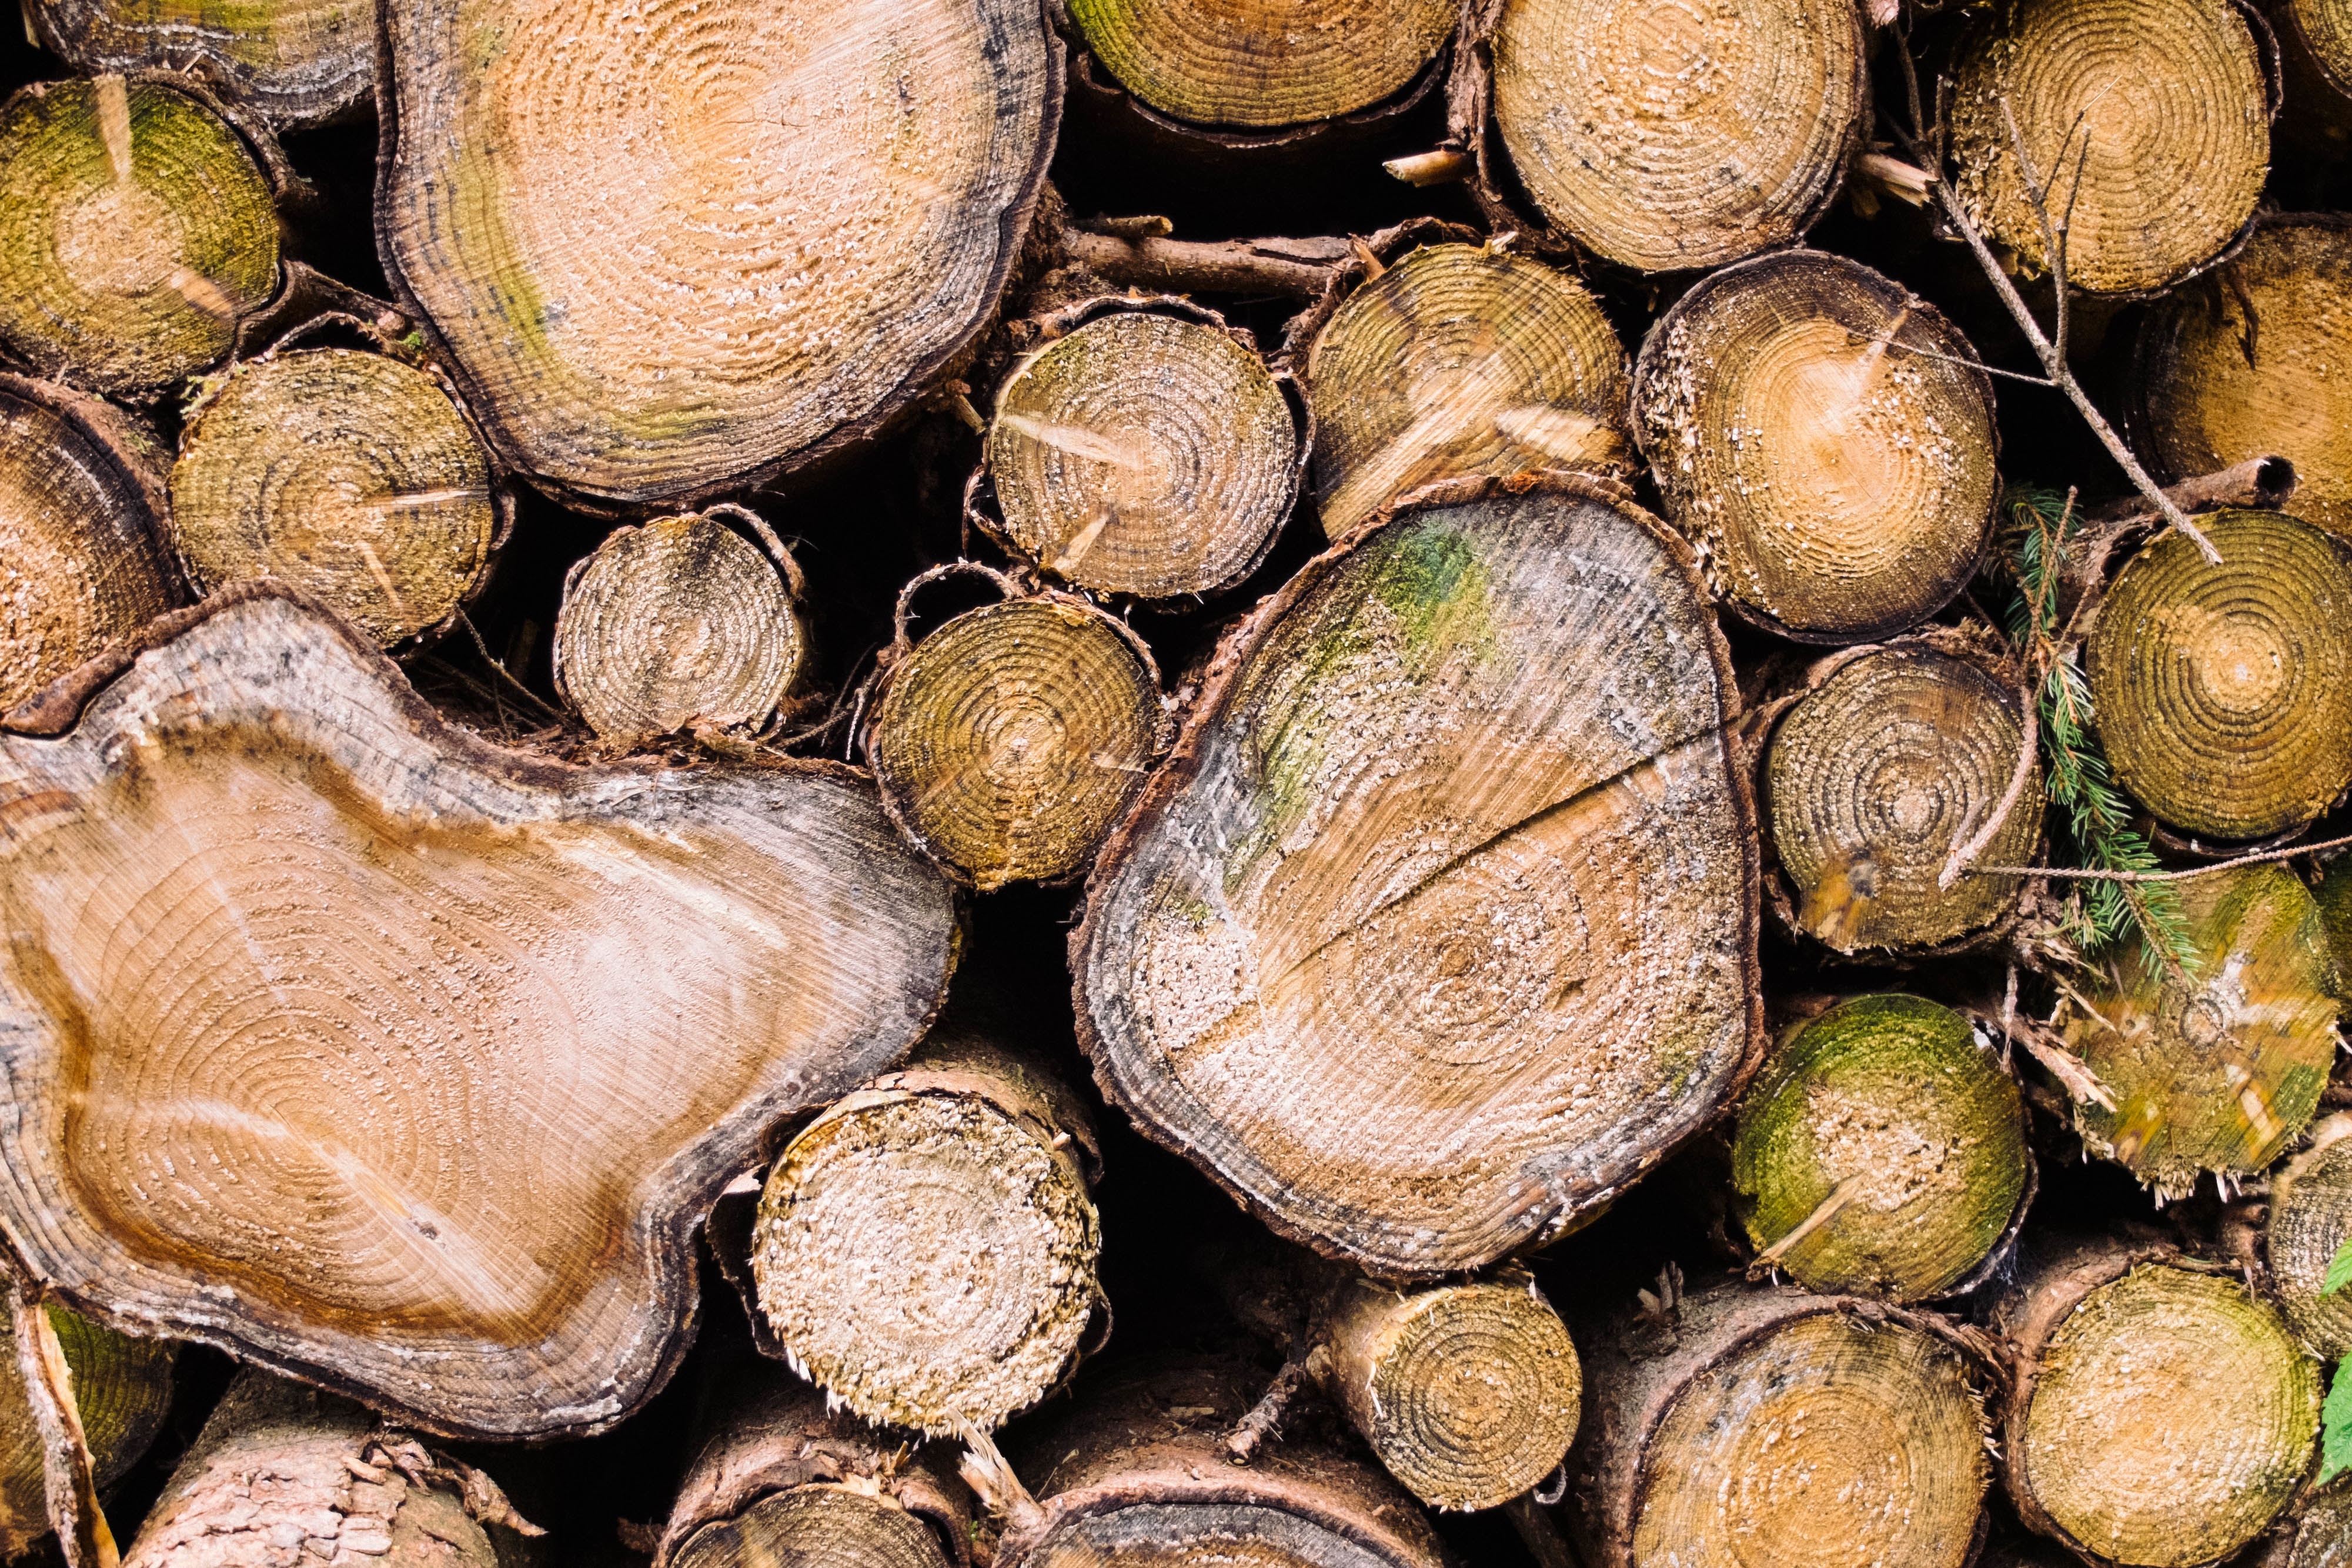
tree, wood, trunk, food, produce, coconut, shiitake, nuts seeds